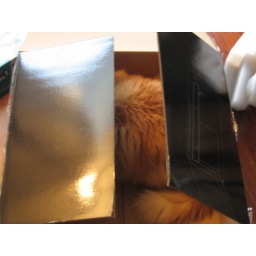
My cat likes to sleep in boxes